Agénois Regiment

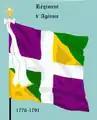
Flag of the regiment

During the American Revolutionary War, the regiment, under the command of the Baron de Cadignan, suffered heavy casualties in Charles Hector, Count of Estaing's unsuccessful siege of Savannah in 1779. A detachment of the regiment participated in the capture of Pensacola in Florida by allied Spanish forces on 26 May 1781.